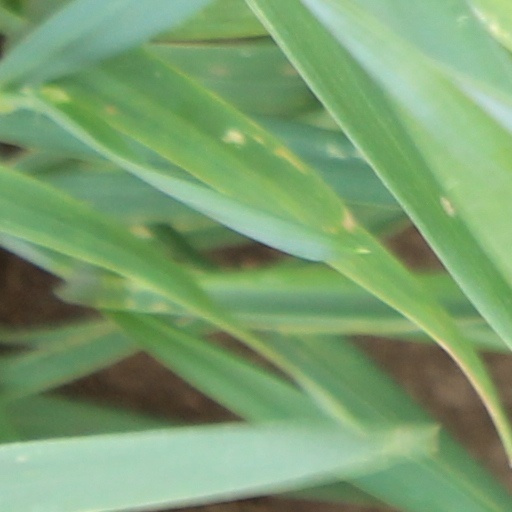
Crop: wheat